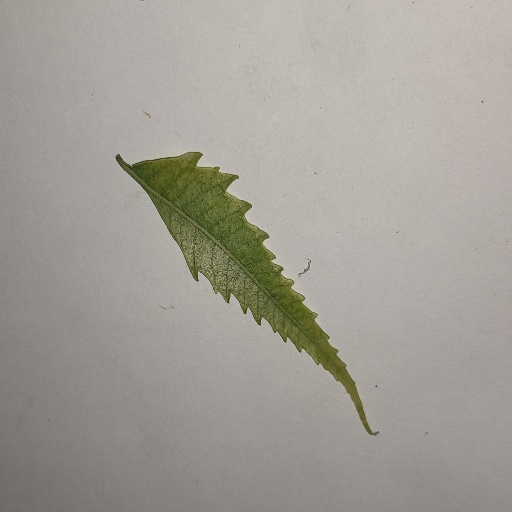
Species: Neem
Leaf condition: Yellow Leaf